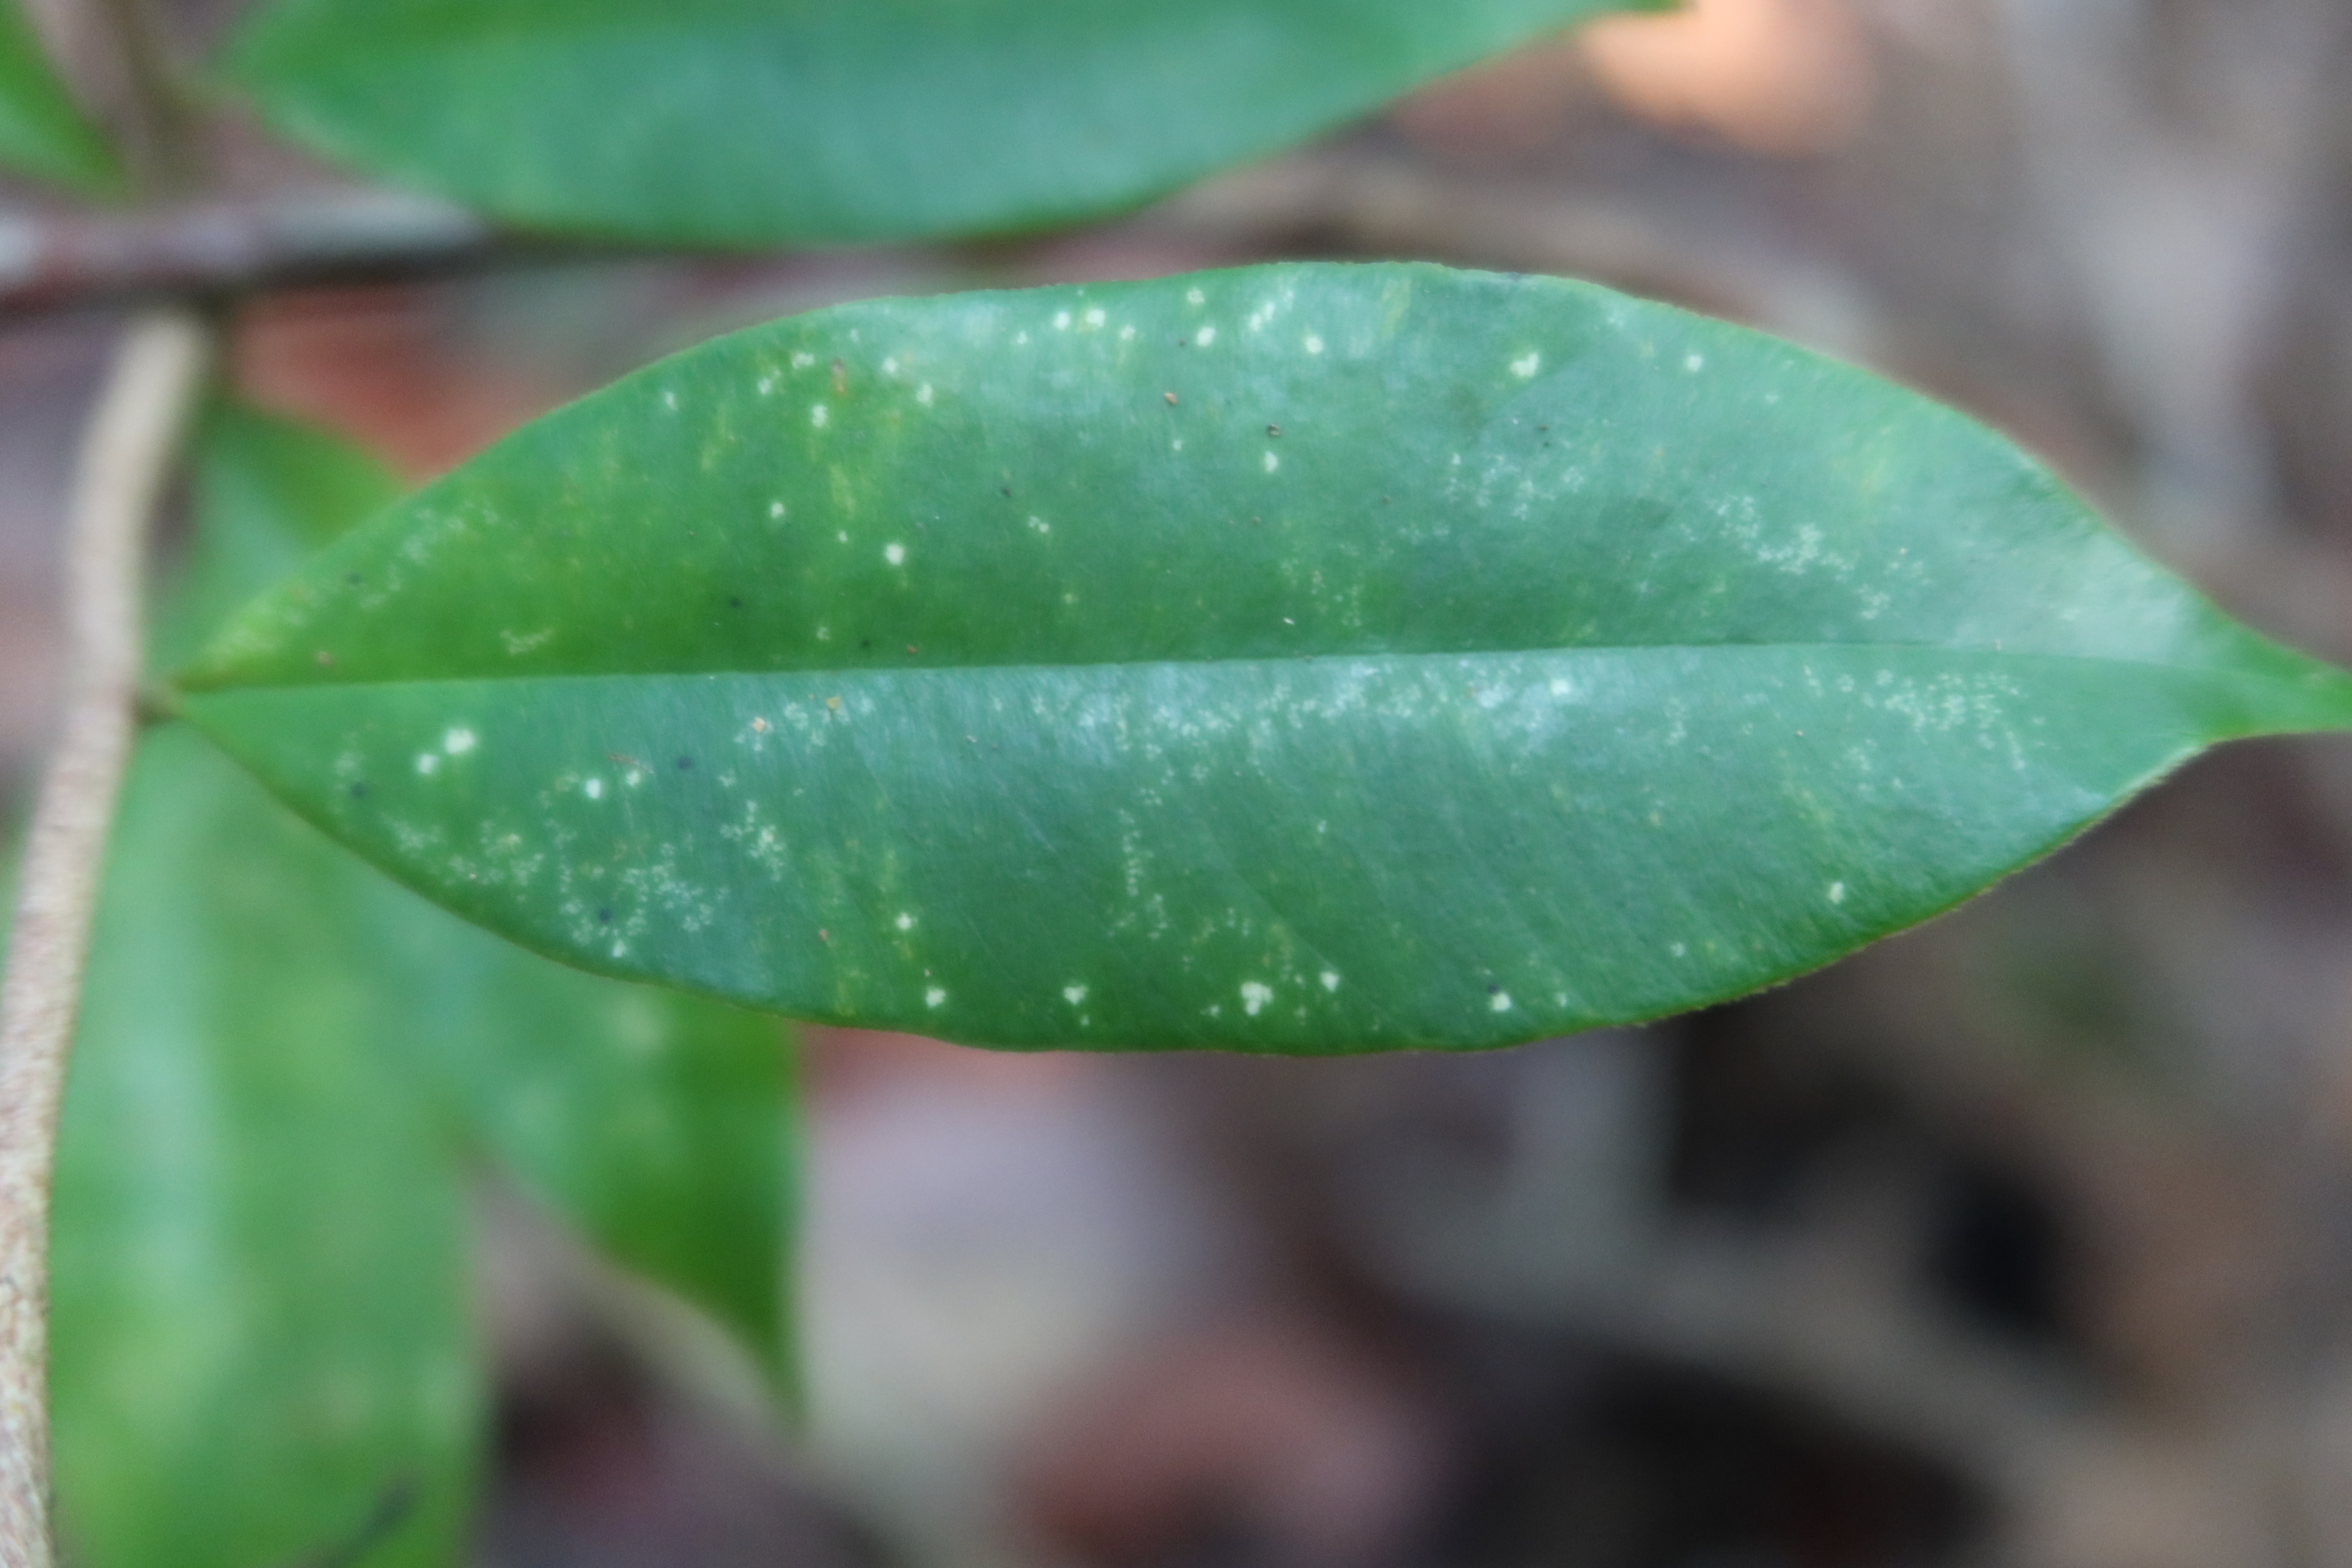
Label: Powdery mildew